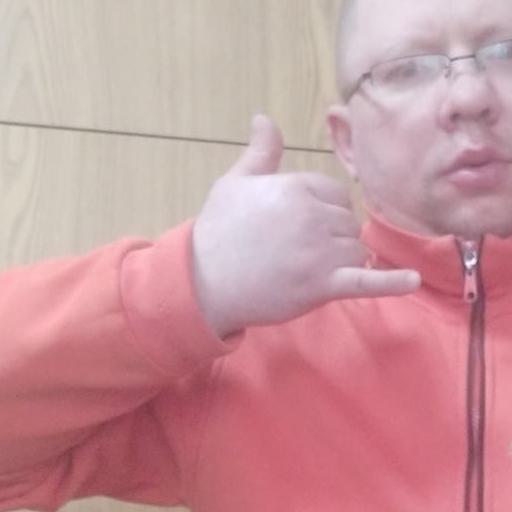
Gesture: call